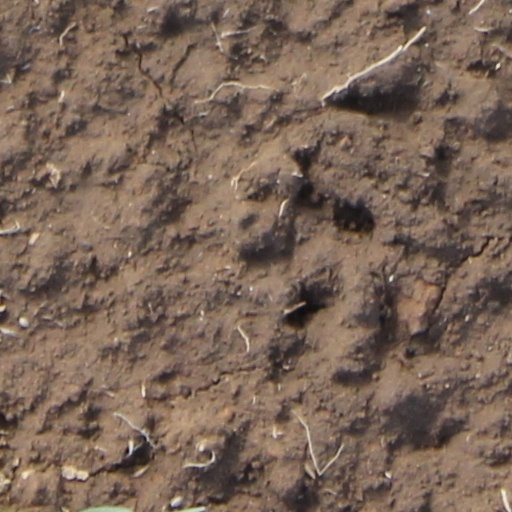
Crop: wheat